Crosville Motor Services (Weston-super-Mare)

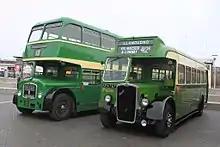
Heritage Bristol Lodekka and Bristol L5G at Bristol Harbour in April 2013

In January 2012, the Crosville fleet comprised 25 vehicles, including modern coaches and the heritage fleet. To operate its first four commercial services, the operator purchased two Dennis Dart single deck buses as well as a part-open-top Leyland Olympian from Xelabus of Eastleigh. Two Optare Solos and a Mercedes-Benz 811D minibus were also purchased from Blue Iris Coaches of Nailsea.